Silver Cliff, Colorado

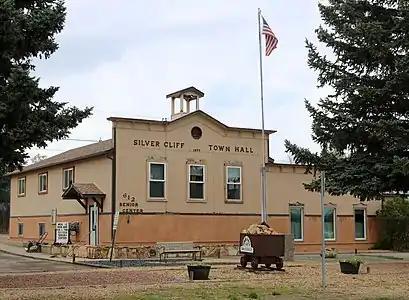
Silver Cliff Town Hall

Silver Cliff was formed in the late 1870s to house the miners of its namesake, the Silver Cliff mine, and other silver mines in the neighborhood, such as the Bull-Domingo. The town, incorporated in 1879, had 5,040 residents by the 1880 census, making it the third most populous town in Colorado, after Denver and Leadville.